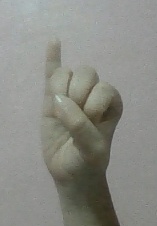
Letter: meem